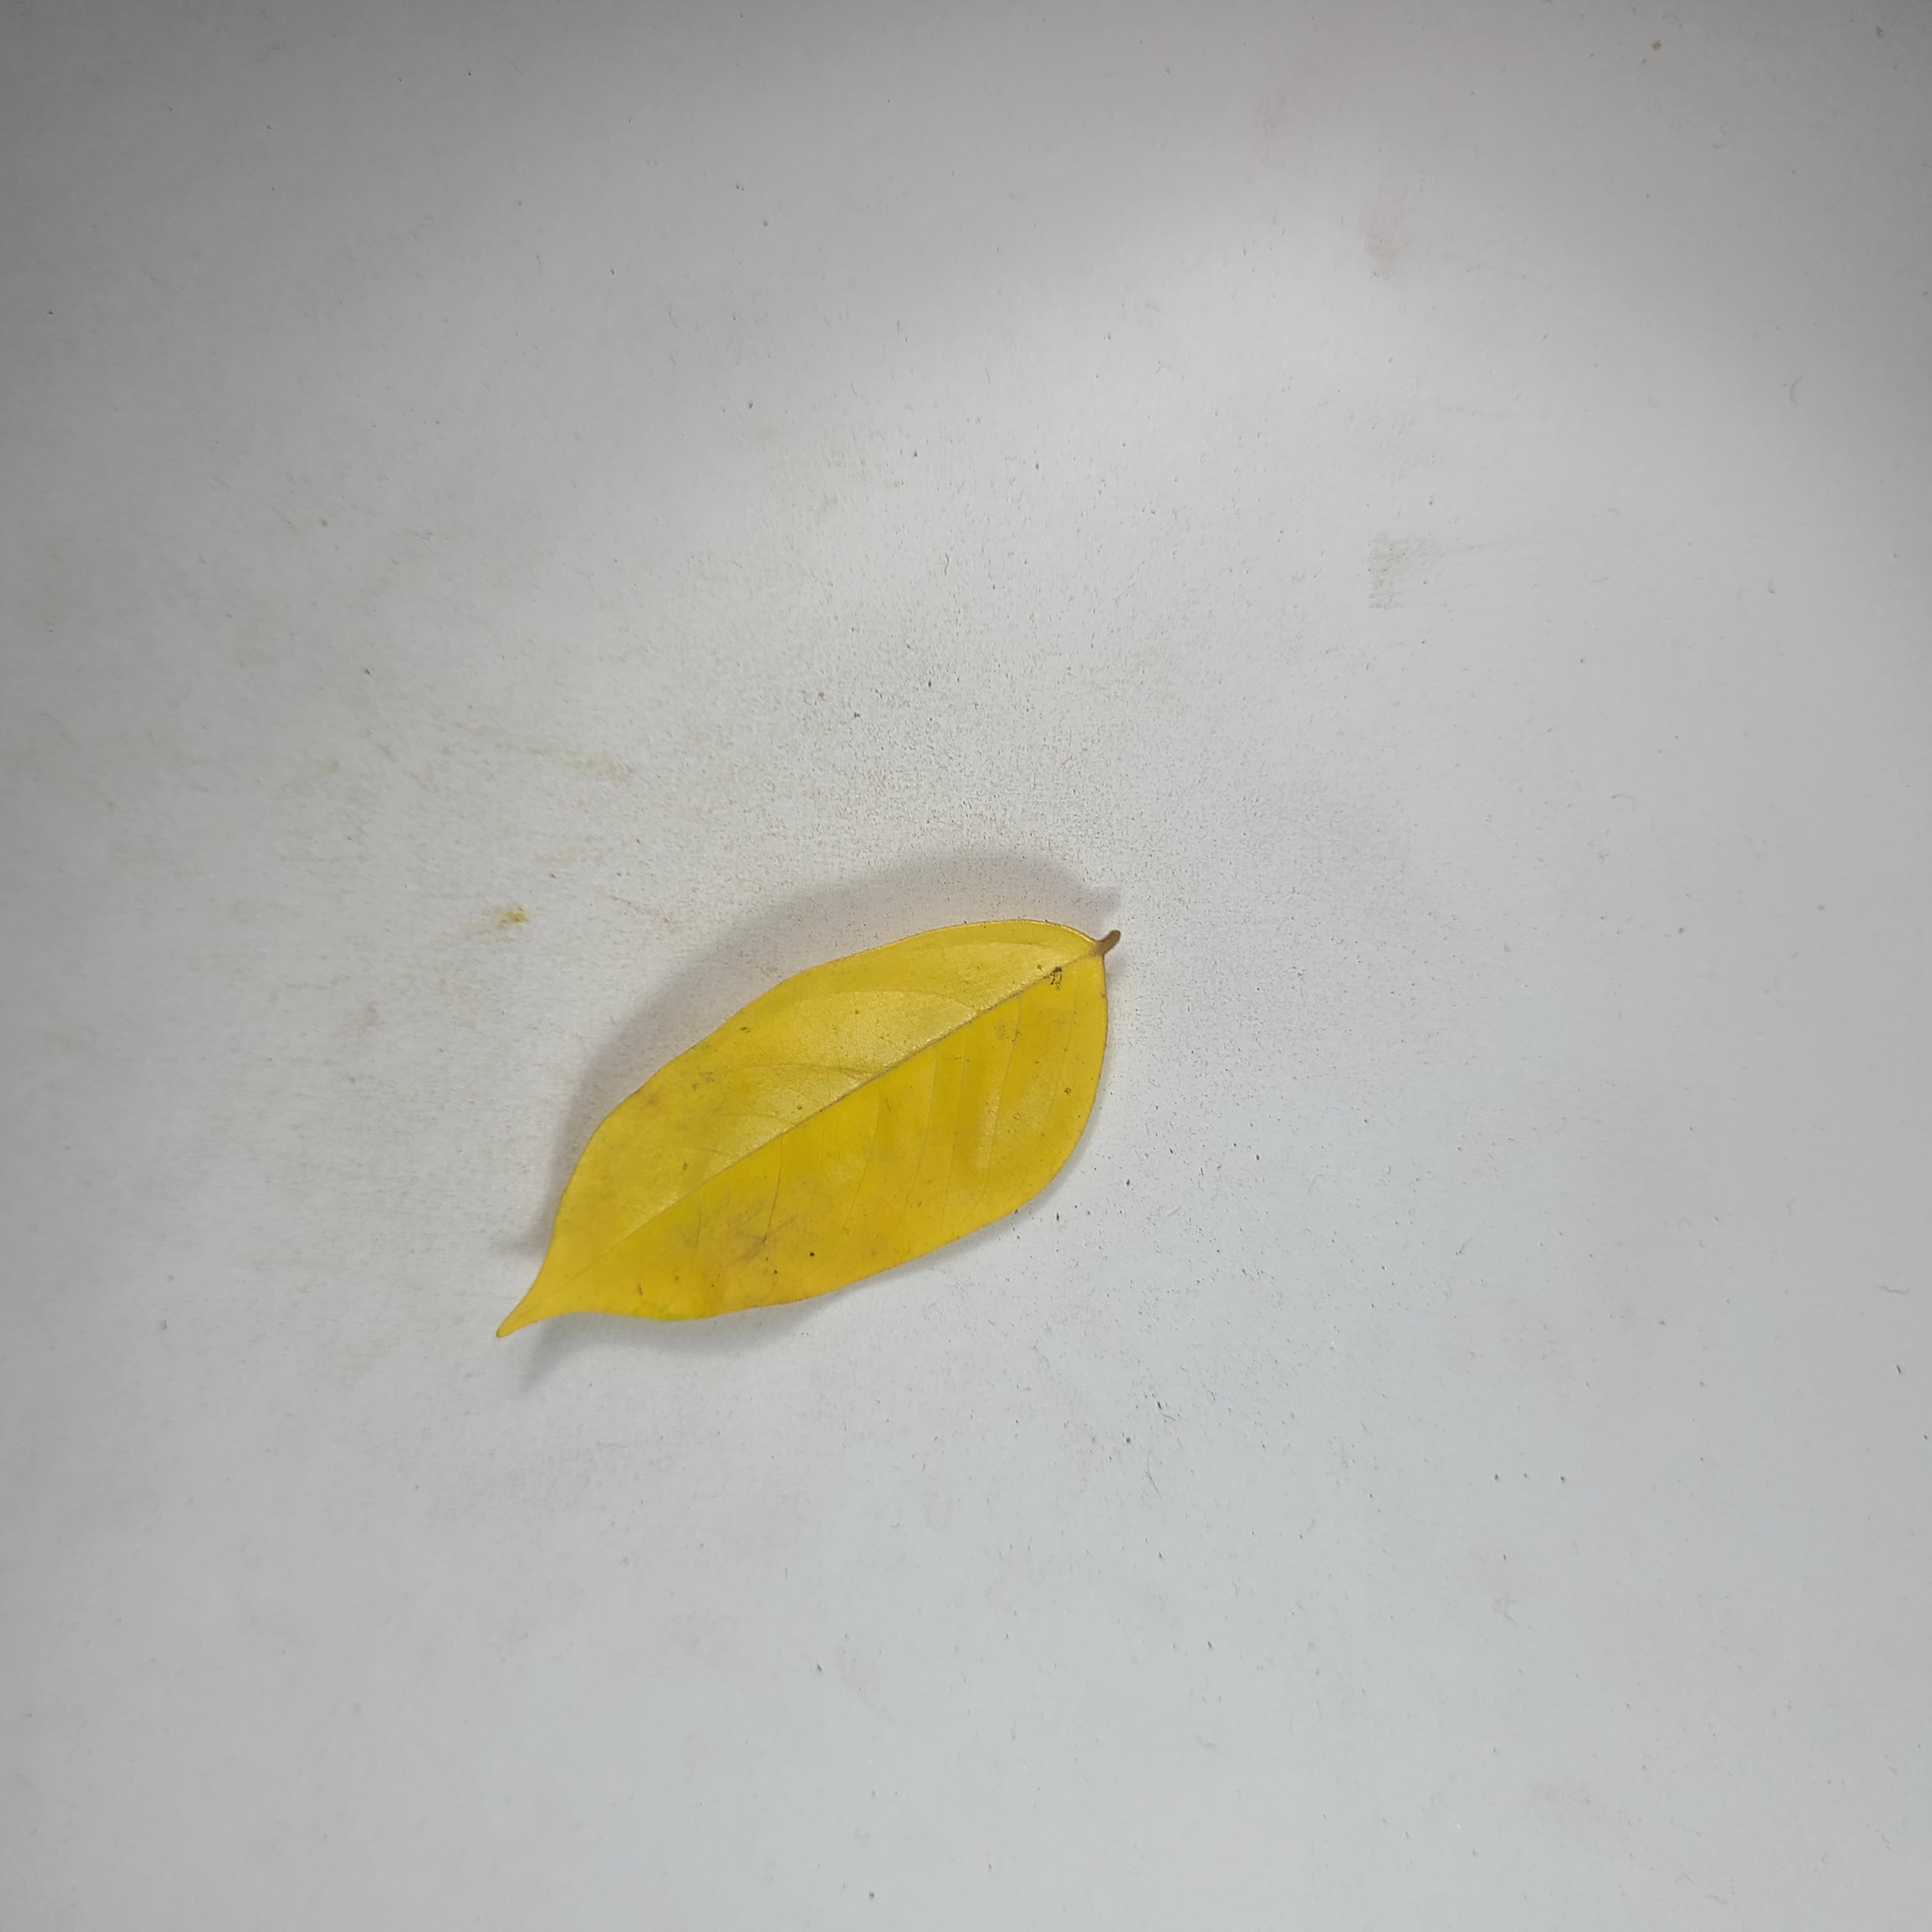
Label: Yellow Leaves